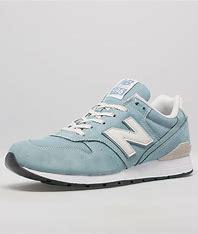
Brand: New
Model: Balance New Balance 996 Series